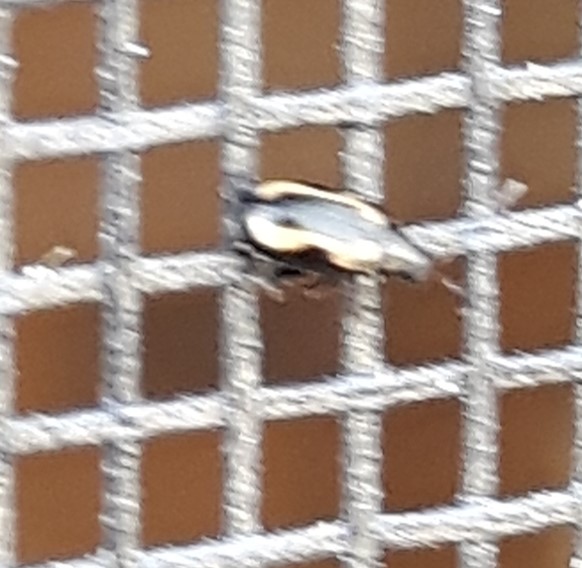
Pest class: striped_flea_beetle